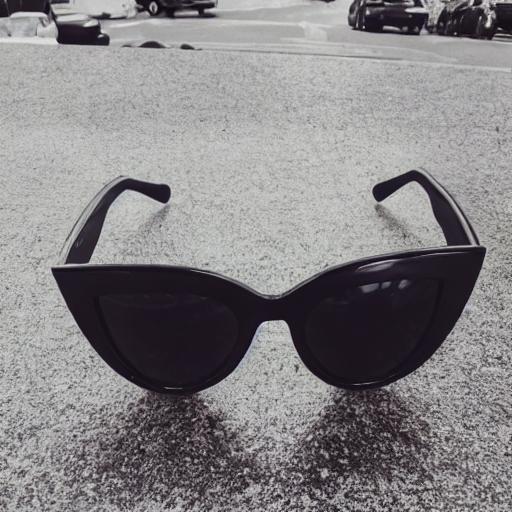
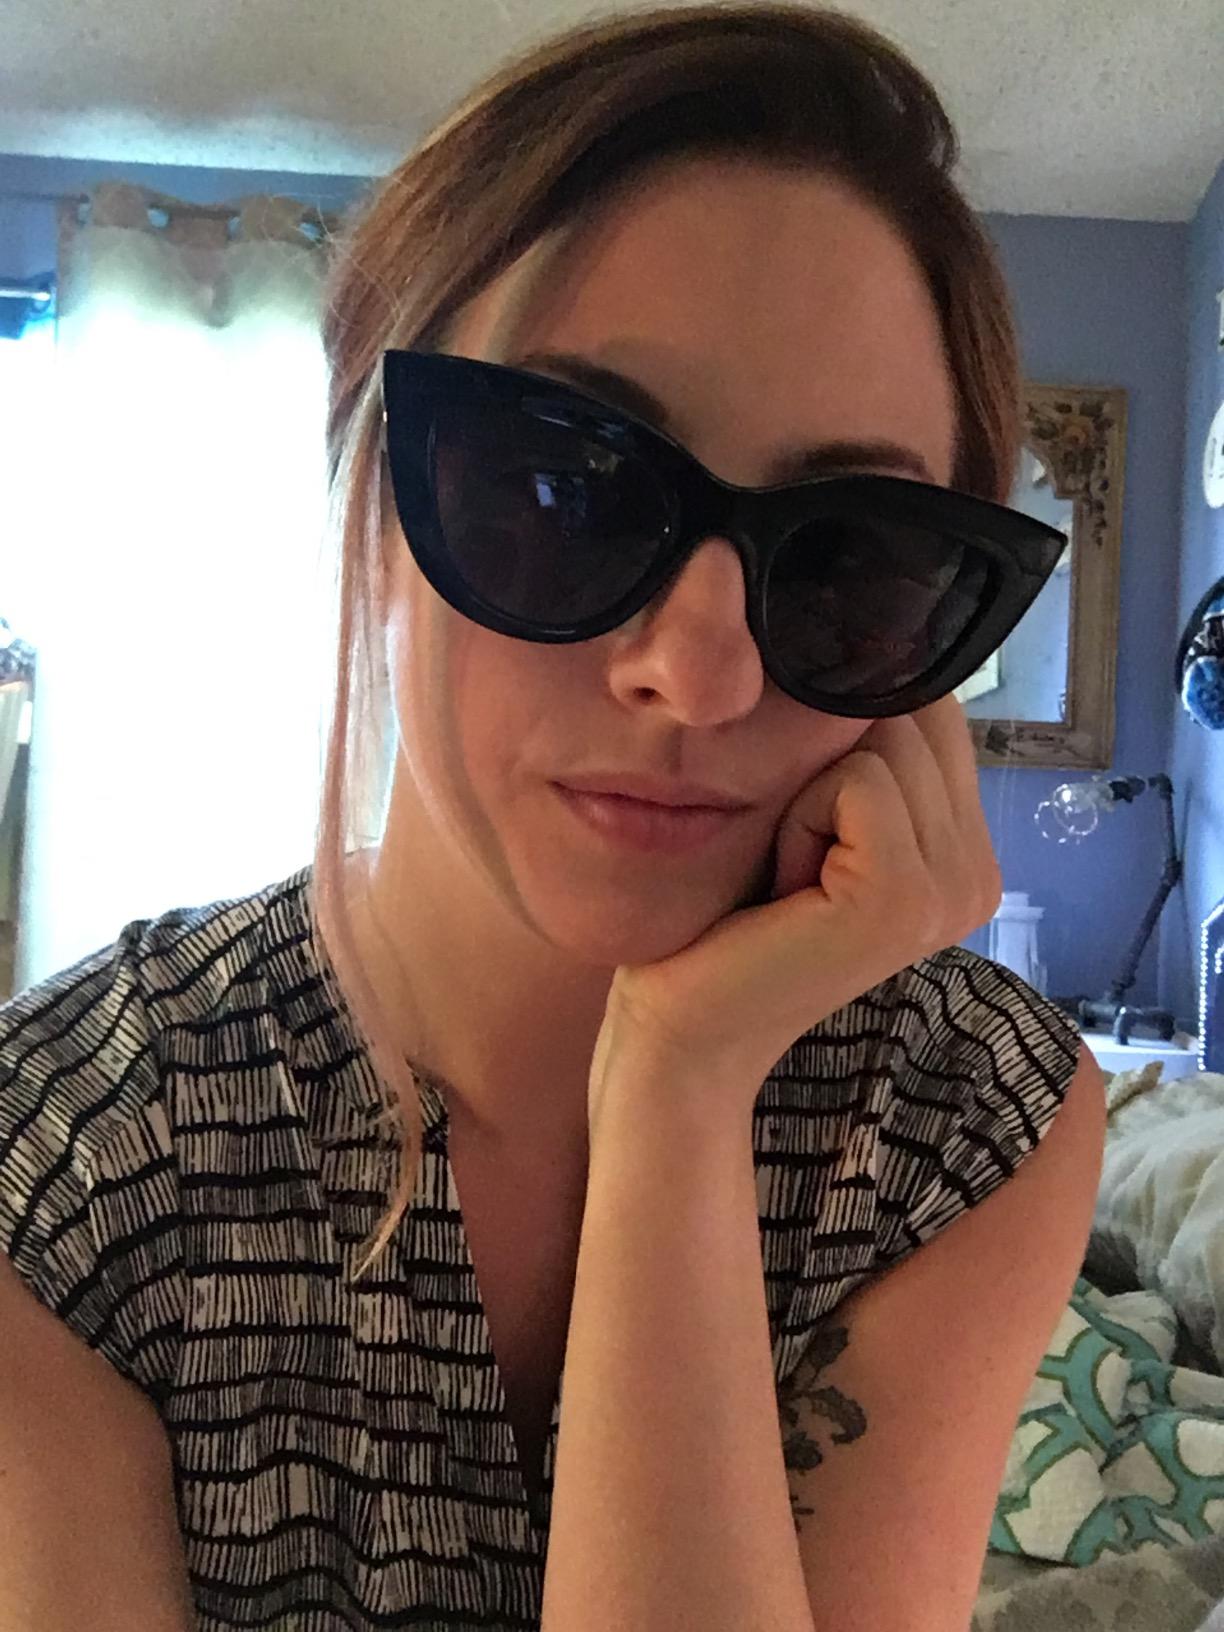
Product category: accessories_sunglasses
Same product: no